Jenni Williams

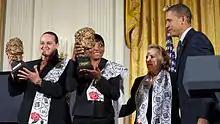
Jenni Williams, left, and Magodonga Mahlangu, center, receive the Robert F. Kennedy Human Rights Award from United States President Barack Obama, right, on November 23, 2009.

Williams was given the US government's International Women of Courage Award in 2007 for "providing an example of courage and leadership by working for change through peaceful and nonviolent means". The award was presented by Secretary of State Condoleezza Rice. Two years later, Williams and WOZA co-leader Magodonga Mahlangu were awarded the Robert F. Kennedy Human Rights Award, which was presented by US President Barack Obama. At the ceremony, Obama said that the pair had "shown the women of Woza and the people of Zimbabwe that they can undermine their oppressors' power with their own power – that they can sap a dictator's strength with their own", and in presenting the award, gave each woman a kiss.